Dextromethorphan/bupropion

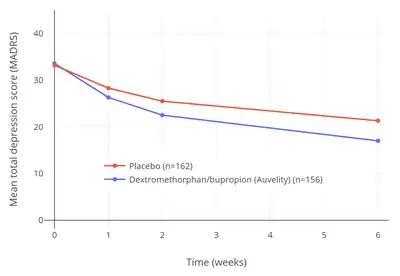
Antidepressant efficacy of dextromethorphan/bupropion (Auvelity) versus placebo in the GEMINI clinical trial. The scores shown are the mean total depression scores on the MADRS over 6weeks. Only 124/156 patients completed 6 weeks of Auvelity while 150/162 patients completed 6 weeks of placebo, consistent with a high rate of adverse reactions.

Dextromethorphan/bupropion is approved for the treatment of major depressive disorder. Dextromethorphan and bupropion have both individually been reported to be effective for the treatment of this condition. The effect size of bupropion alone relative to placebo for depression is small, whereas only limited evidence exists for dextromethorphan alone. The combination was approved in the US on the basis of two regulatory clinical trials.